Panglong Conference

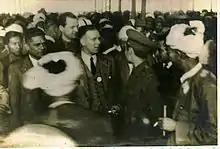
Aung San and Arthur Bottomley at Panglong Conference

A significant breakthrough came when an agreement was signed between the Shan, Kachin and Chin leaders, and Aung San as leader of the Governor's Executive Council at the second Panglong Conference on February 12, 1947. The Karens sent only four observers; also absent were the Mon and Arakanese representatives as they were not considered separately, but within Ministerial Burma. There were 23 signatories in all expressing their willingness to work with the 'interim Burmese government' in order to achieve independence speedily, and agreeing in principle the formation of a 'Union of Burma'.